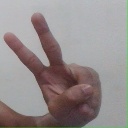
अक्षर: ऐ